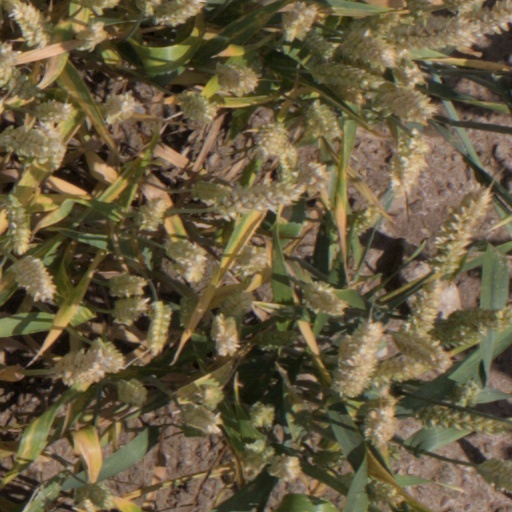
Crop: wheat